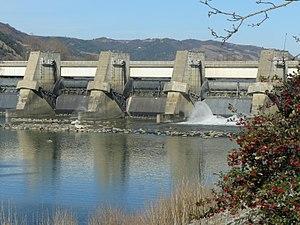
construit sur la terre ferme , avant de voir le lit du Rhône détourné dans ses piles
La Roche-de-Glun est une commune française située dans le département de la Drôme en région Auvergne-Rhône-Alpes.